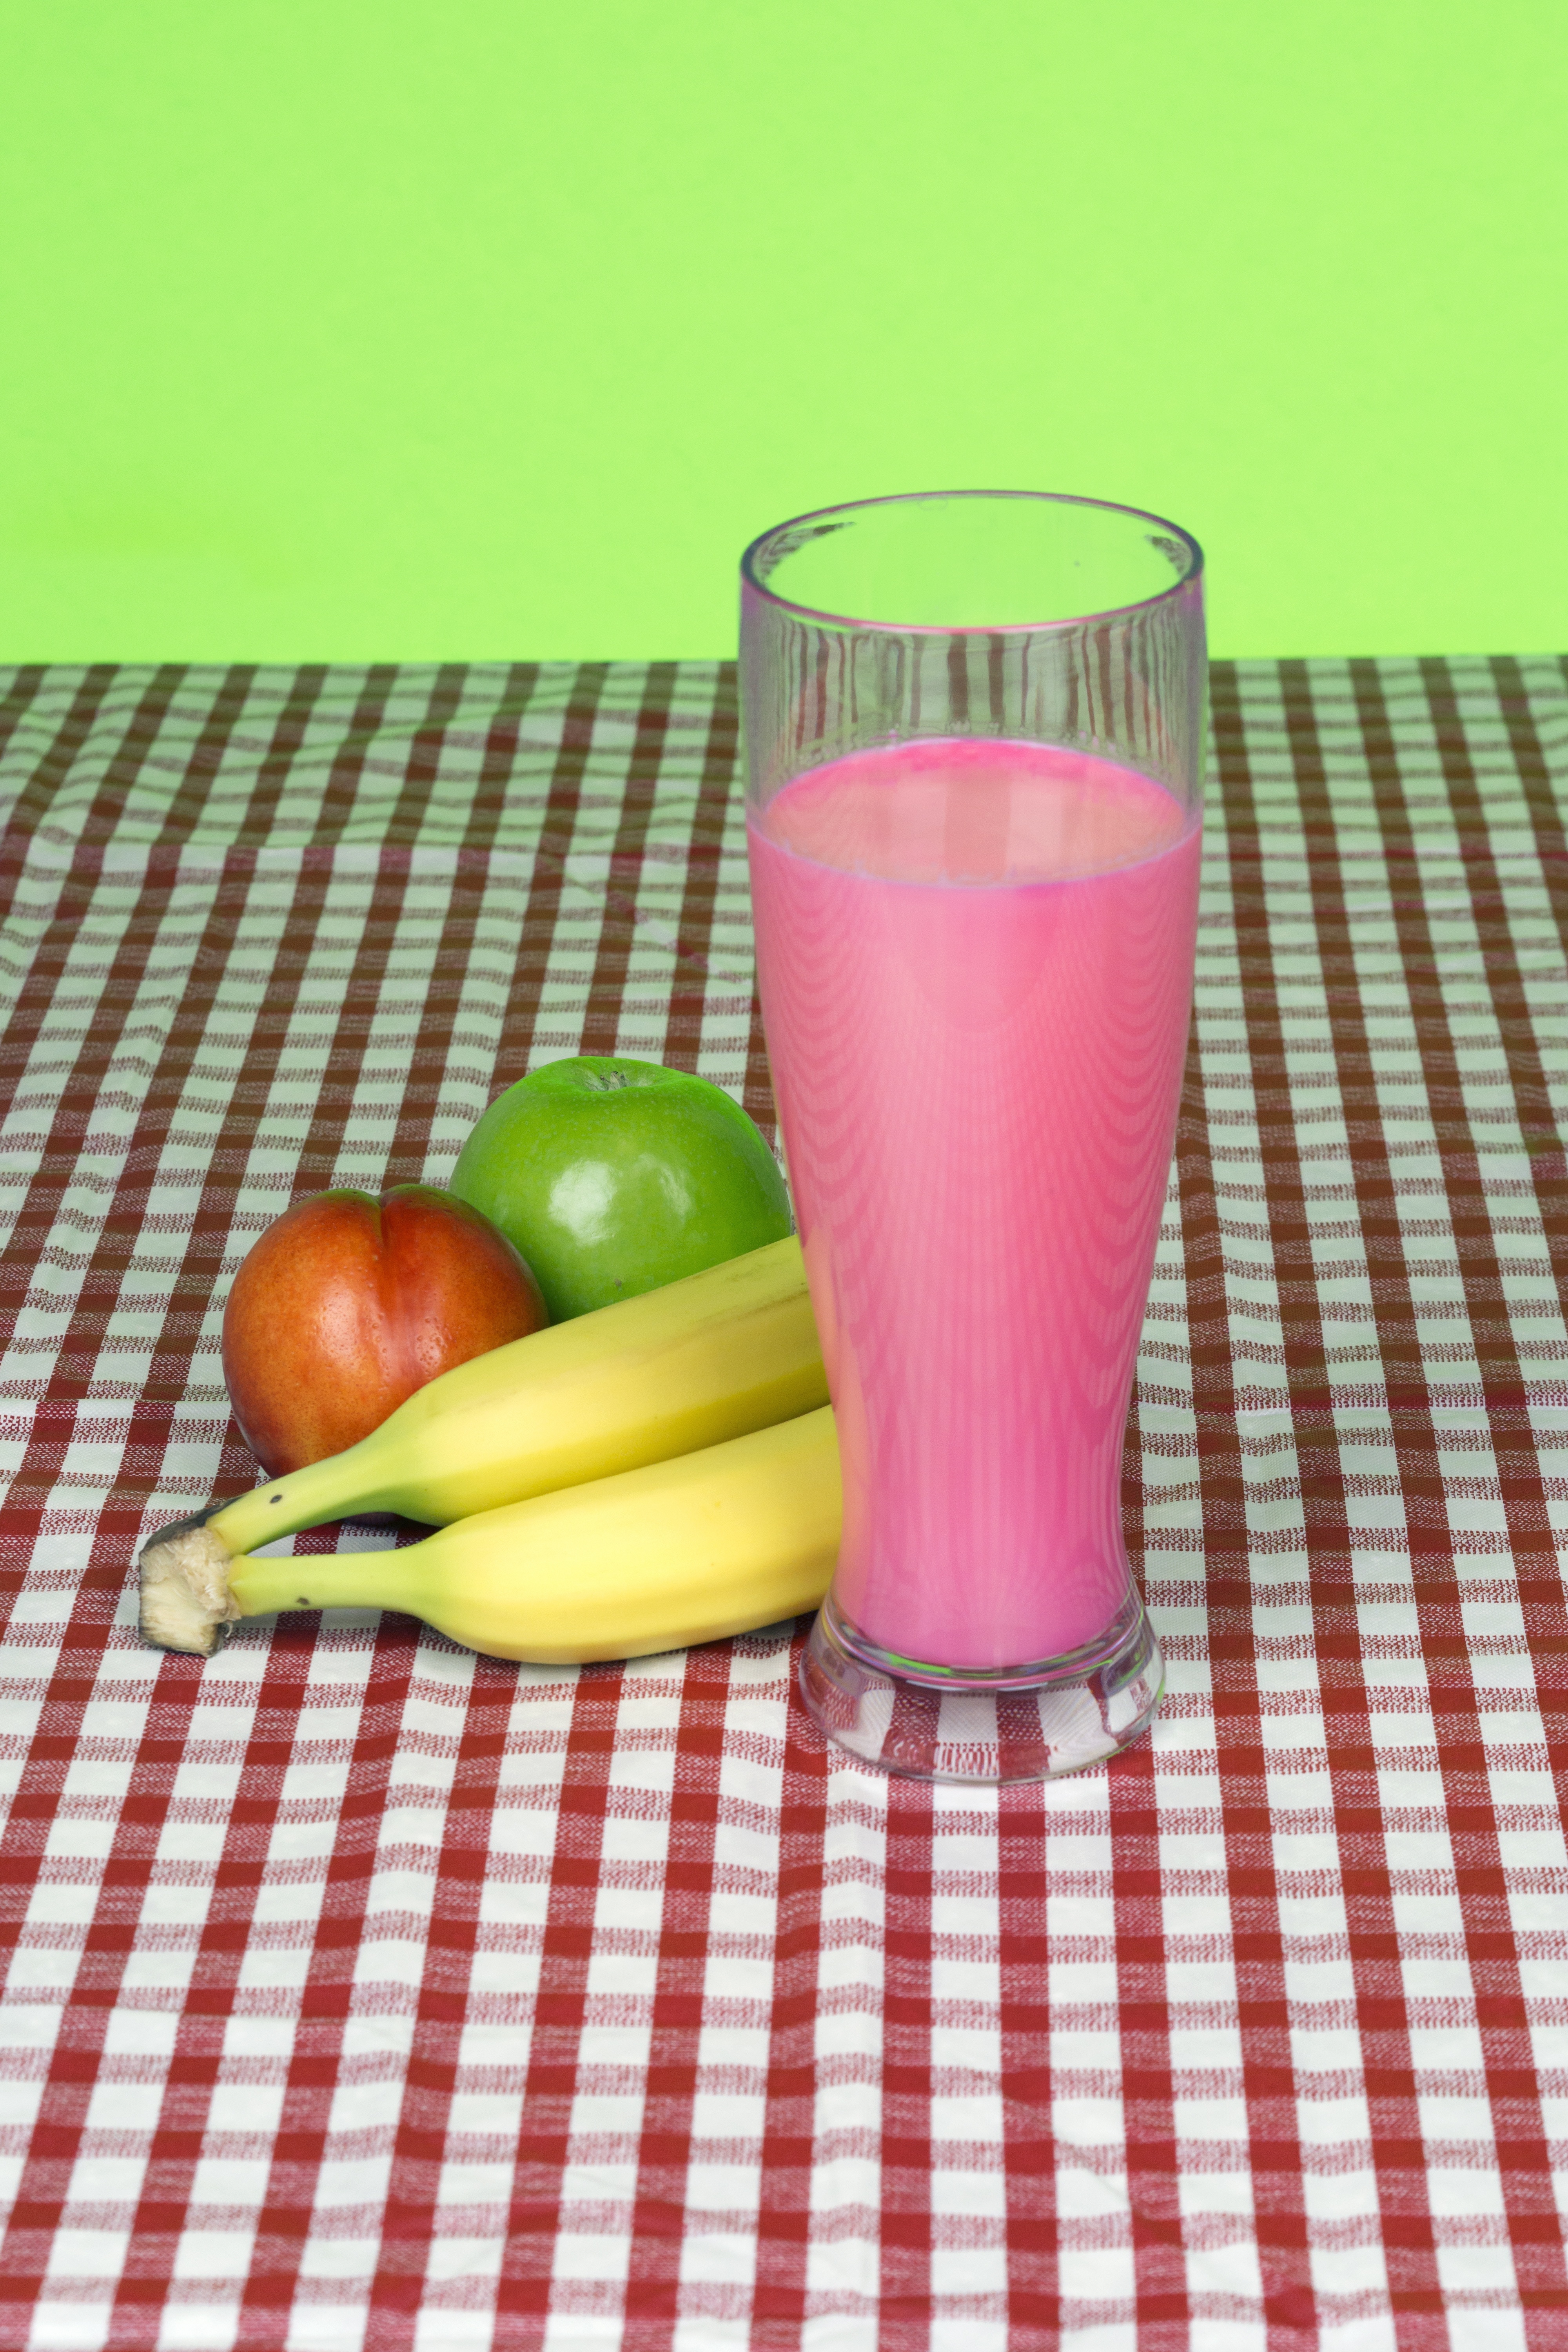
apple, plant, fruit, meal, food, produce, drink, banana, breakfast, healthy, dessert, smoothie, juice, peach, diet, shake, flowering plant, milkshake, land plant